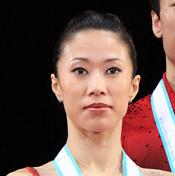
Age: 35